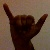
The image shows a hand gesture representing the letter 'Y' in Indian Sign Language.